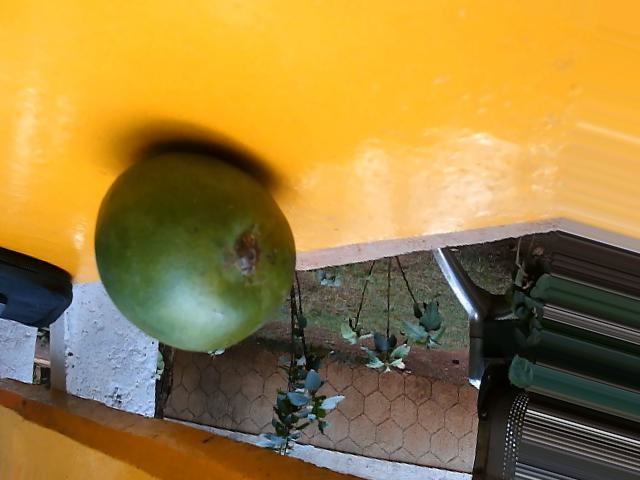
Label: Raw_Mango